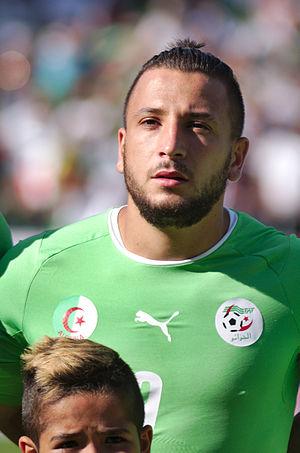
Nabil Ghilas, né le 20 avril 1990 à Marseille, est un footballeur international algérien, qui évolue au poste d'attaquant.